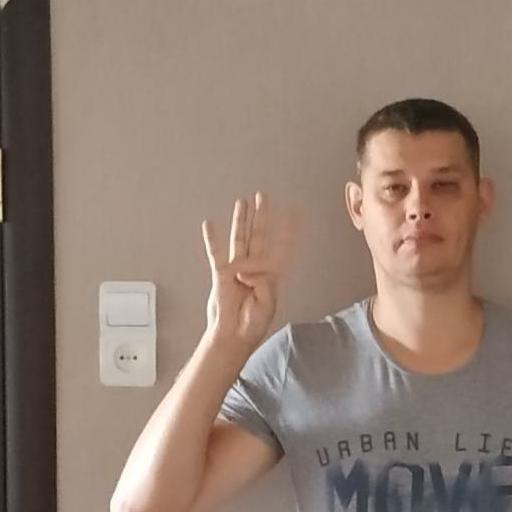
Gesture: four